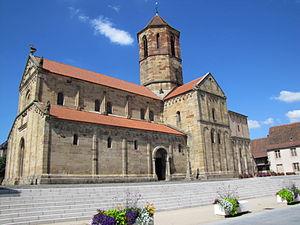
Ce tableau présente la liste de tous les monuments historiques de Rosheim, classés ou inscrits.
Rosheim [rosajm] est une commune française située dans le département du Bas-Rhin, en région Grand Est.
L'église paroissiale Saints-Pierre-et-Paul est une église romane à Rosheim dans le Bas-Rhin. C'est l'une des étapes les plus importantes de la route romane d'Alsace du nord.